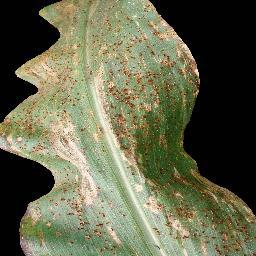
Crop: corn
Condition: (maize)_common_rust